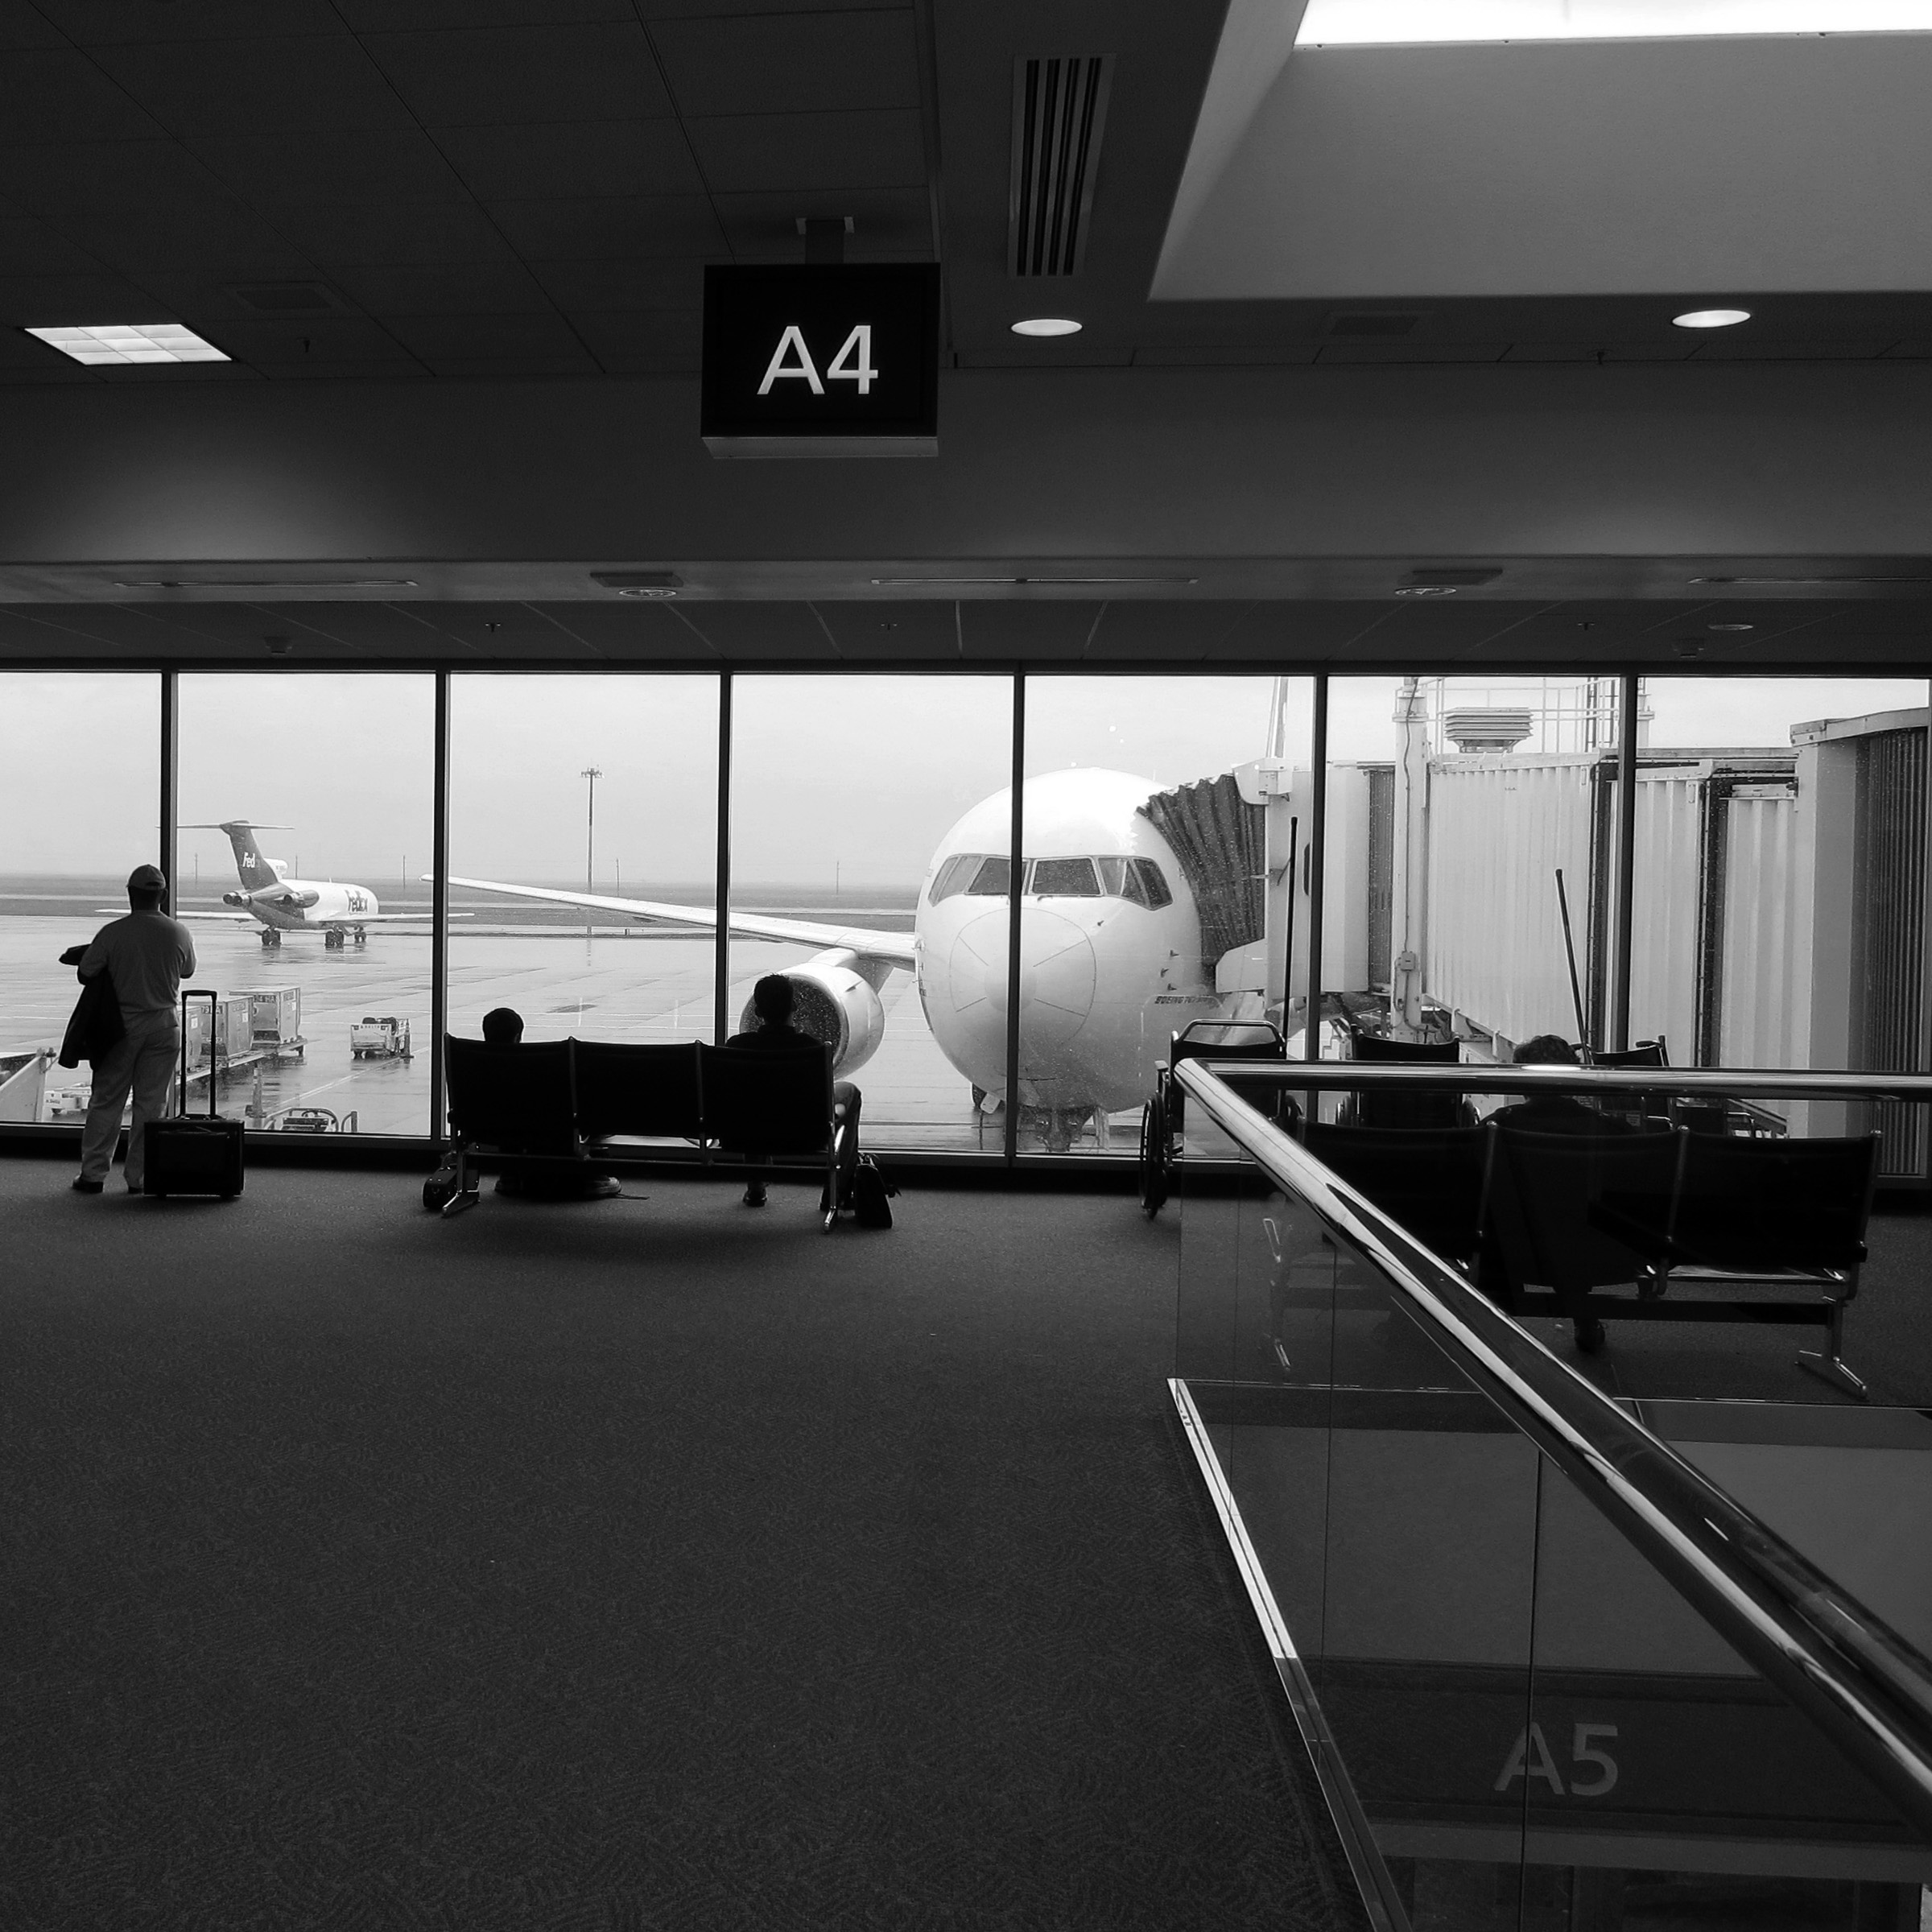
black and white, white, vehicle, black, room, monochrome, interior design, design, shape, smf, monochrome photography